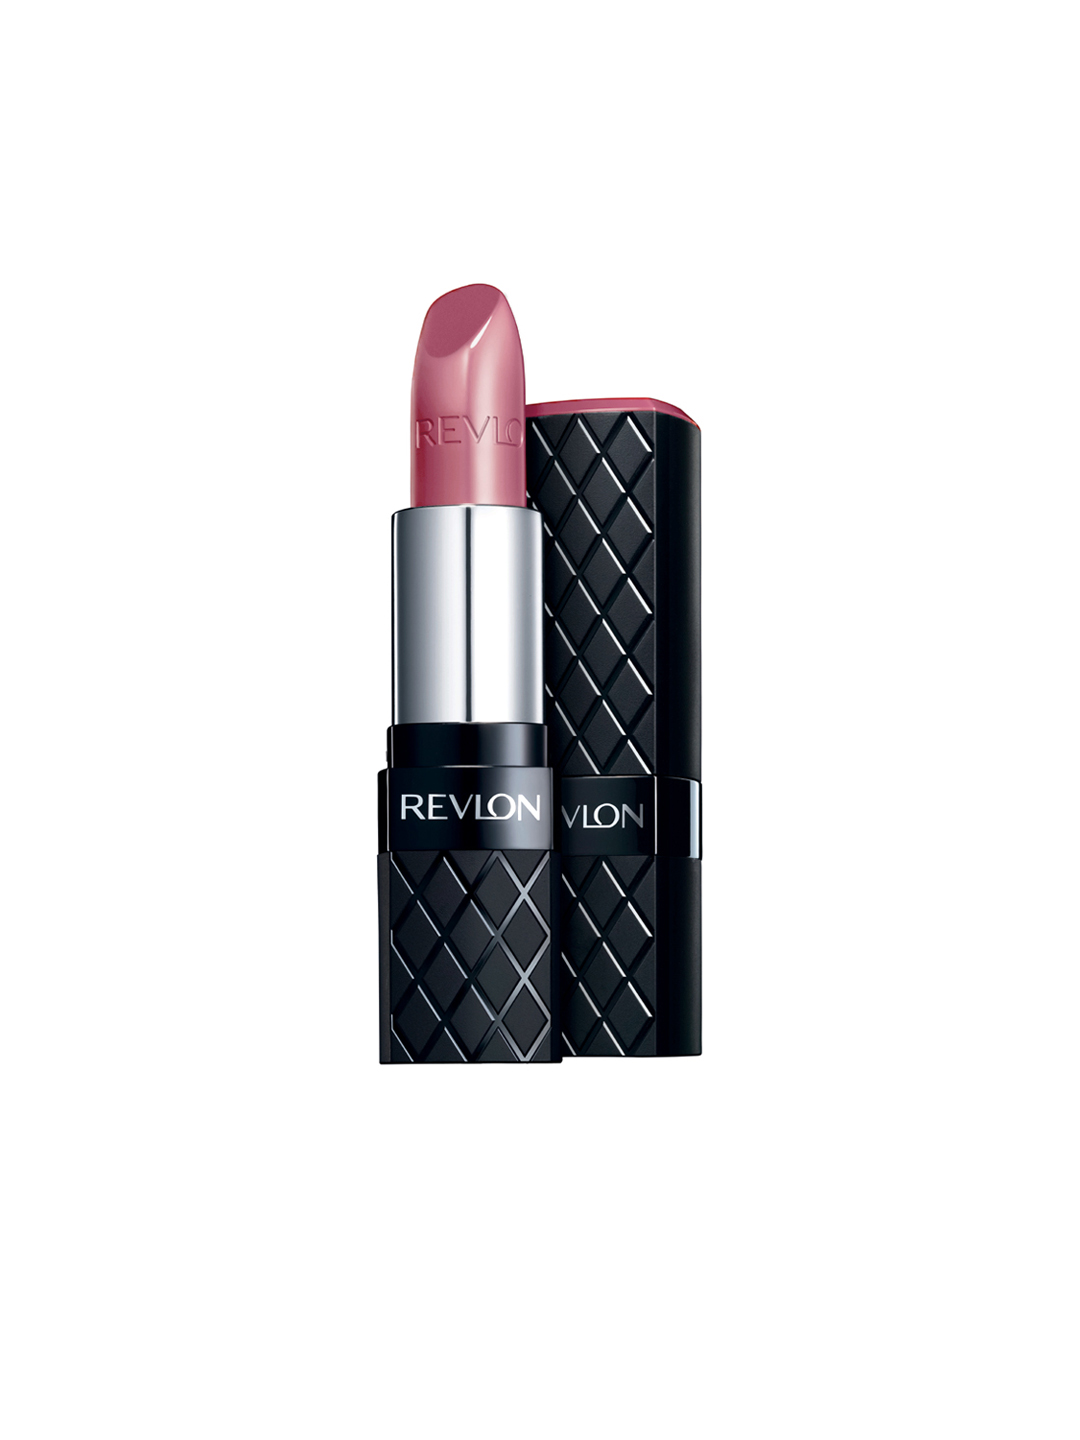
Revlon Lilac Colorburst Lipstick 001
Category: Personal Care / Lips / Lipstick
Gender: Women
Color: Pink
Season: Spring 2017
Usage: Casual